Guyana–Venezuela crisis (2023–2024)

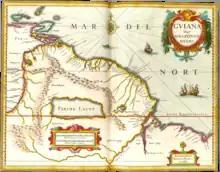
A map of Dutch Guiana by Hendrik Hondius I, 1638

Essequibo started off as a colony of the Dutch and was founded by colonists from the first Zeelandic colony, Pomeroon, conquered in 1581, which had been destroyed by Spaniards and local warriors around 1596. Led by Joost van der Hooge, the Zeelanders travelled to an island called Kyk-Over-Al near the Essequibo River (actually a tributary called the Mazaruni). Dutch colonisation of the Guianas occurred primarily between the mouths of the Orinoco River in the west and the Amazon River to the east. In 1658, cartographer Cornelis Goliath created a map of the colony and made plans to build a city there called "New Middelburg", but the Second Anglo-Dutch War (1665–67) put an end to these plans. Essequibo was occupied by the British in 1665 (along with all other Dutch colonies in the Guianas), and then plundered by the French. The following years the Zeelanders sent a squadron of ships to retake the area. While the Suriname colony was captured from the English by Abraham Crijnssen, the by-then abandoned Essequibo was occupied by Matthys Bergenaar.